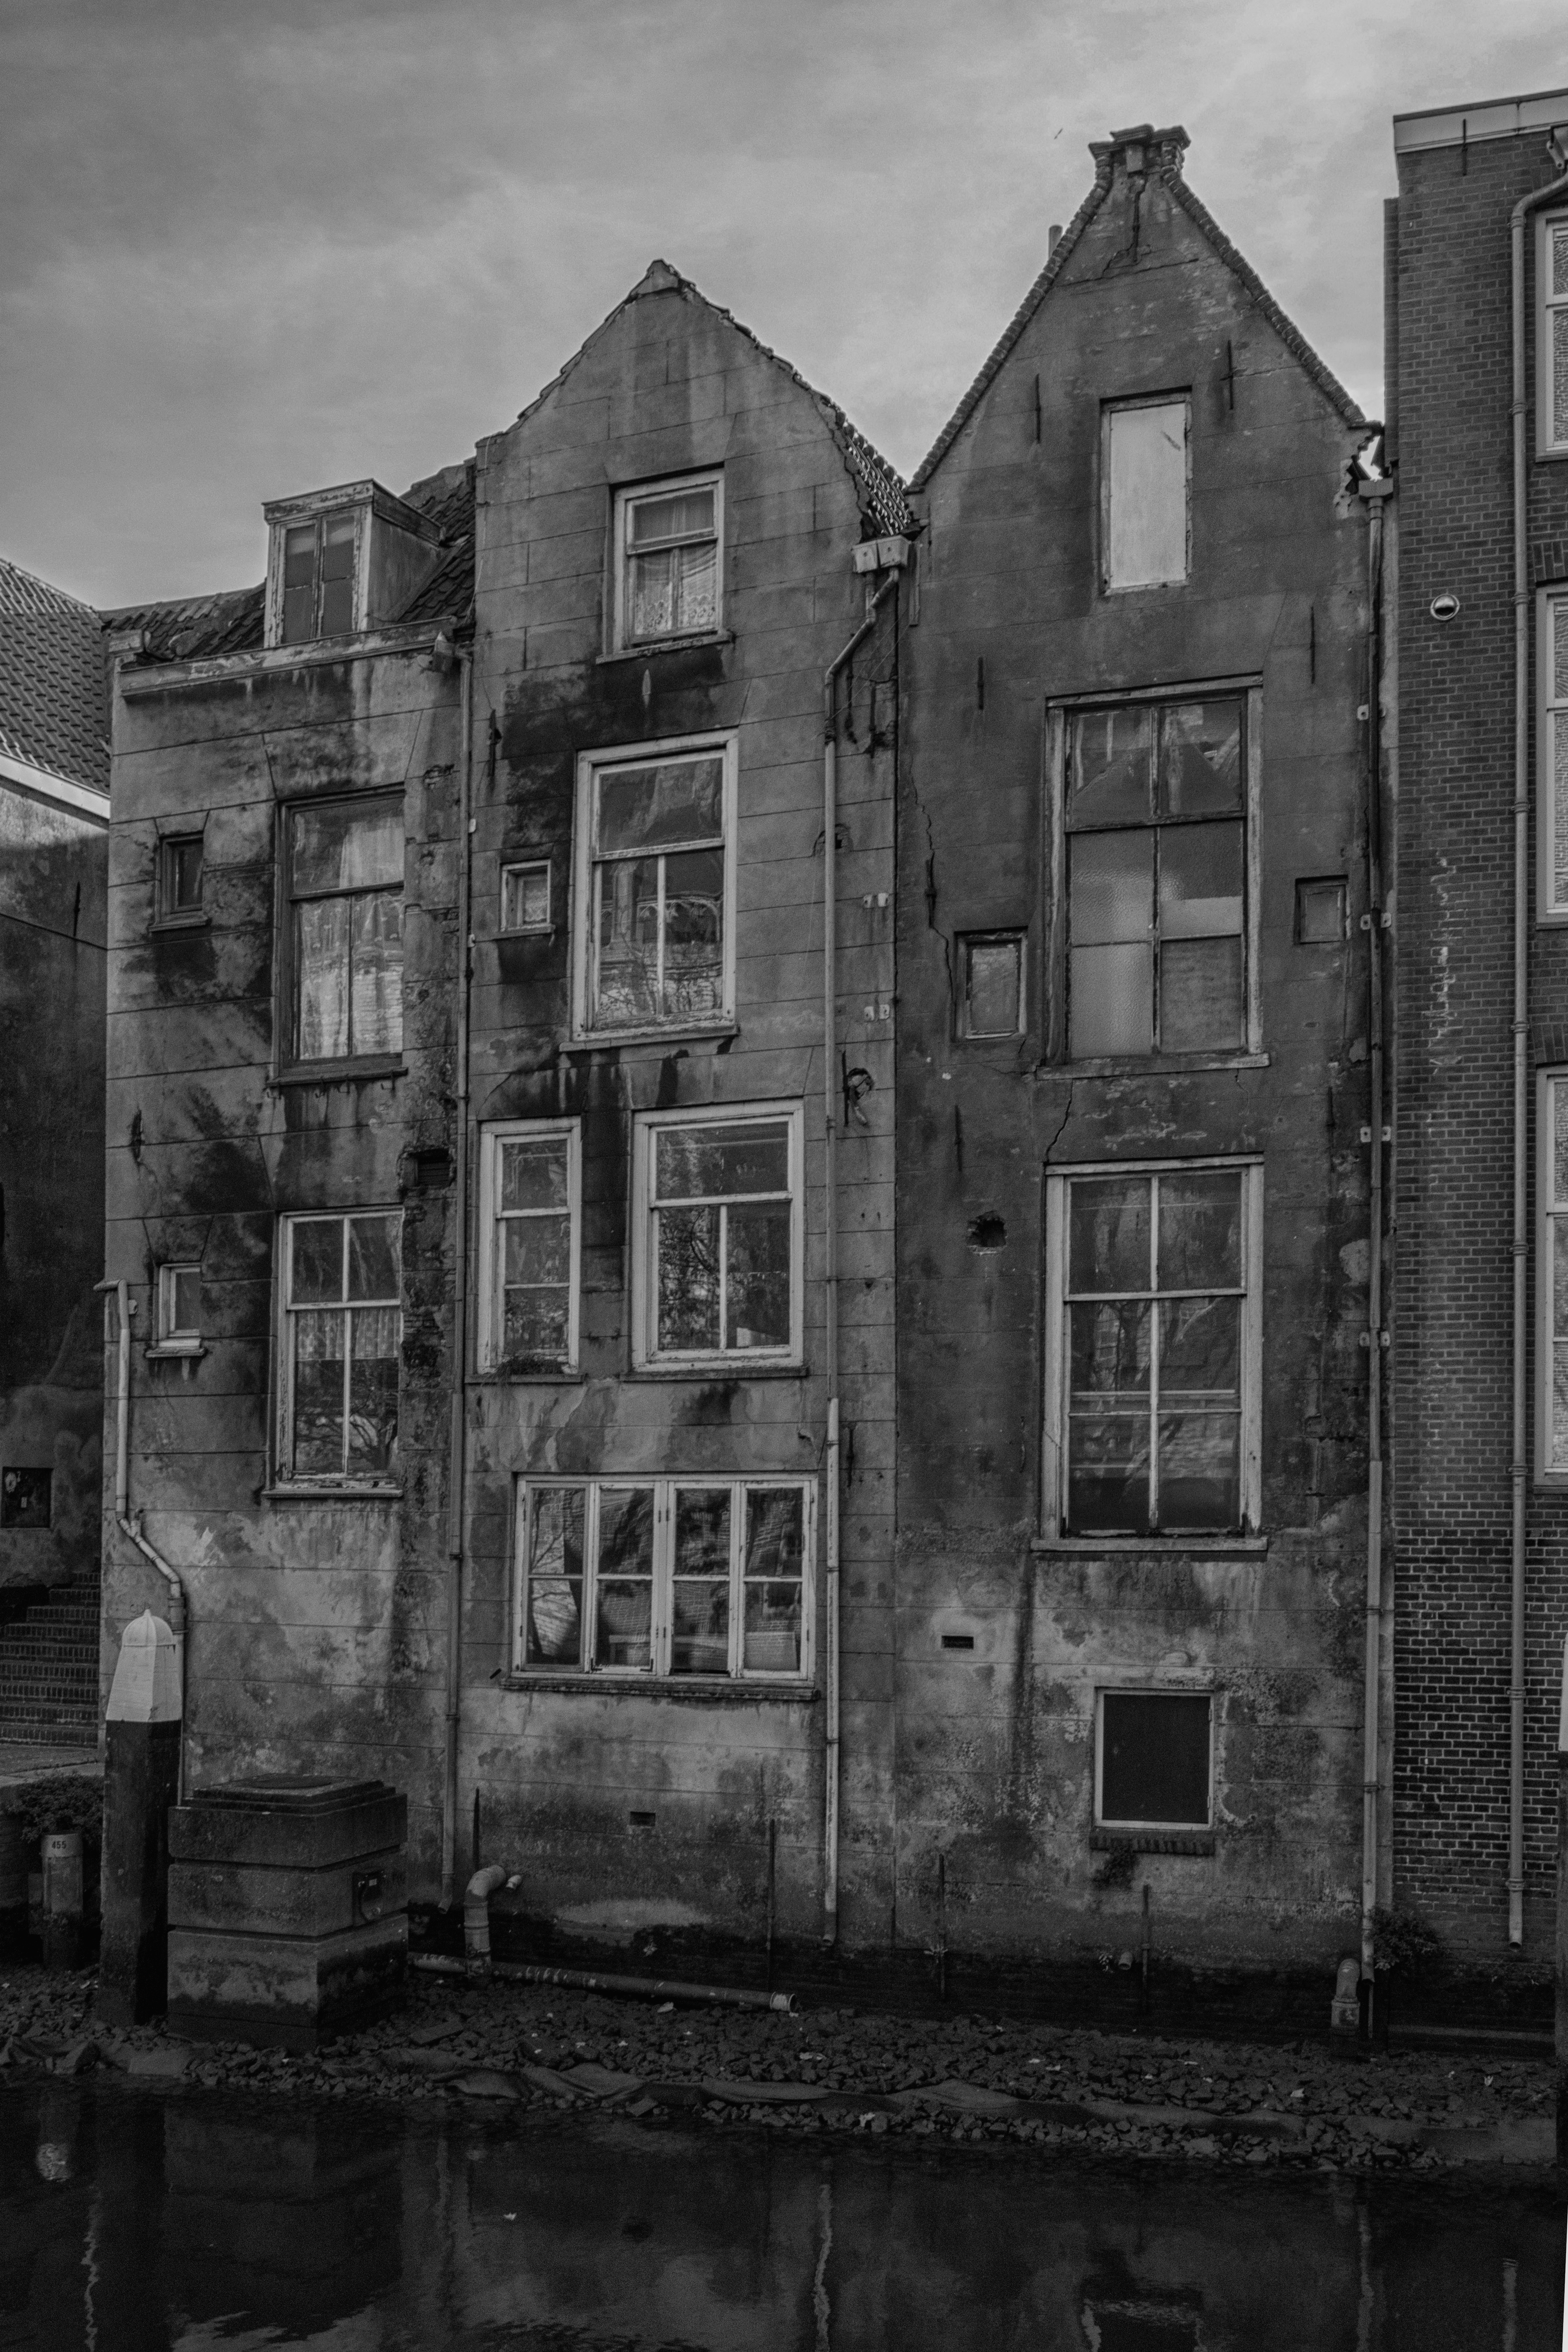
outdoor, black and white, architecture, road, white, street, house, window, town, alley, cityscape, suburb, facade, nikon, black, monochrome, blackandwhite, holland, nederland, netherlands, infrastructure, dutch, outdoorphotography, urbanphotography, paulvandevelde, pdvandevelde, padagudaloma, dordrecht, stadsfotografie, nederlandinfotos, voorstraat, urbanfotografie, stadswandeling, pvdvfotografie, pdvandeveldedordrecht, rondjedordt, dedordtevaer, voorstraathaven, zwartwit, pottenkade, dutchphotography, nederlandsefotografie, dutchphotogaraphy, neighbourhood, urban area, monochrome photography, residential area